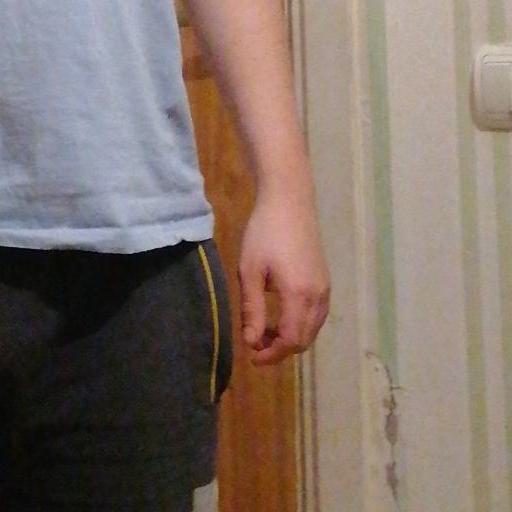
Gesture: no_gesture